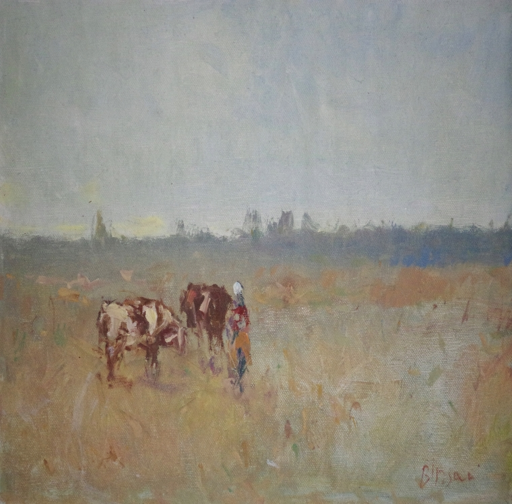
oil painting on canvas , art , signed